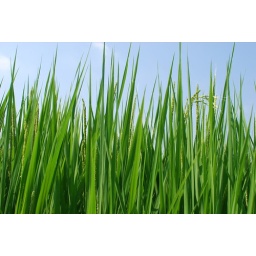
rice plants are just green under the August sunlight.Kasukabe, Saitama, JapanNikon D40X + Sigma 30mm F1.4 EX DC /HSM